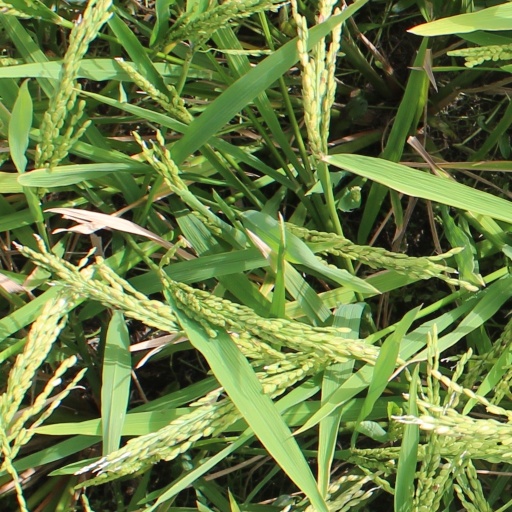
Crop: rice